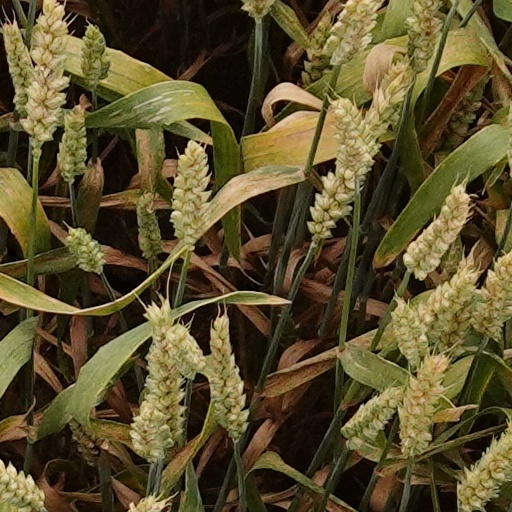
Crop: wheat